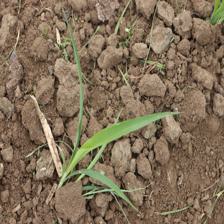
Label: Sorghum